Gobioolithus

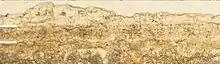
Thin section of "G. minor" shell

"Gobioolithus" eggs are small and smooth-shelled. They are asymmetrically shaped, similar to many modern bird eggs, with one end pointier than the other. The two oospecies are distinguished mainly by their size: "G. major" ranges from 50 to 53.5 mm long and 25 to 32 mm across, with an eggshell thickness of 0.2-0.4 mm, whereas "G. minor" is only 30–46 mm by 20–24 mm and 0.1-0.2 mm thick.